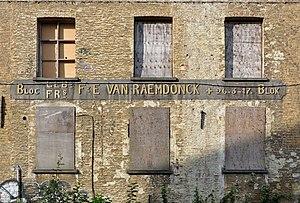
Bruges (Belgique), Hugo Losschaertstraat